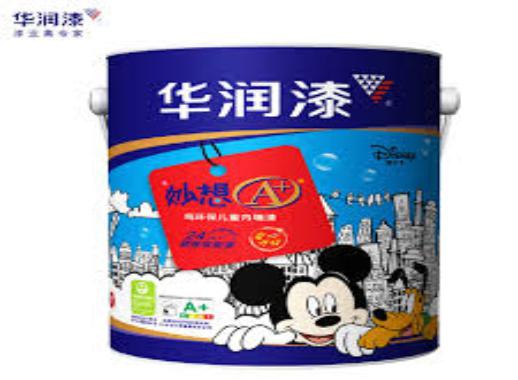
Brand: huarun
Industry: Others